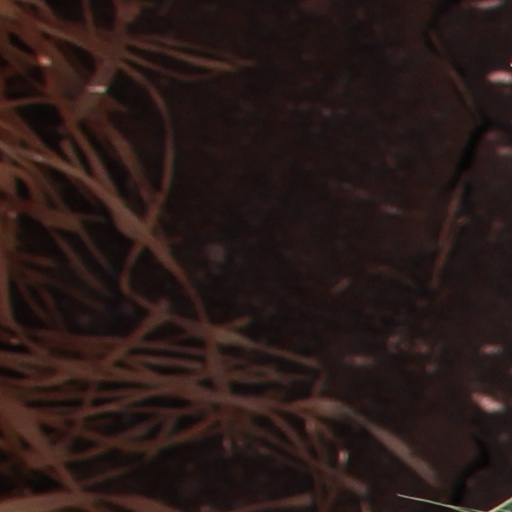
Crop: wheat